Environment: real
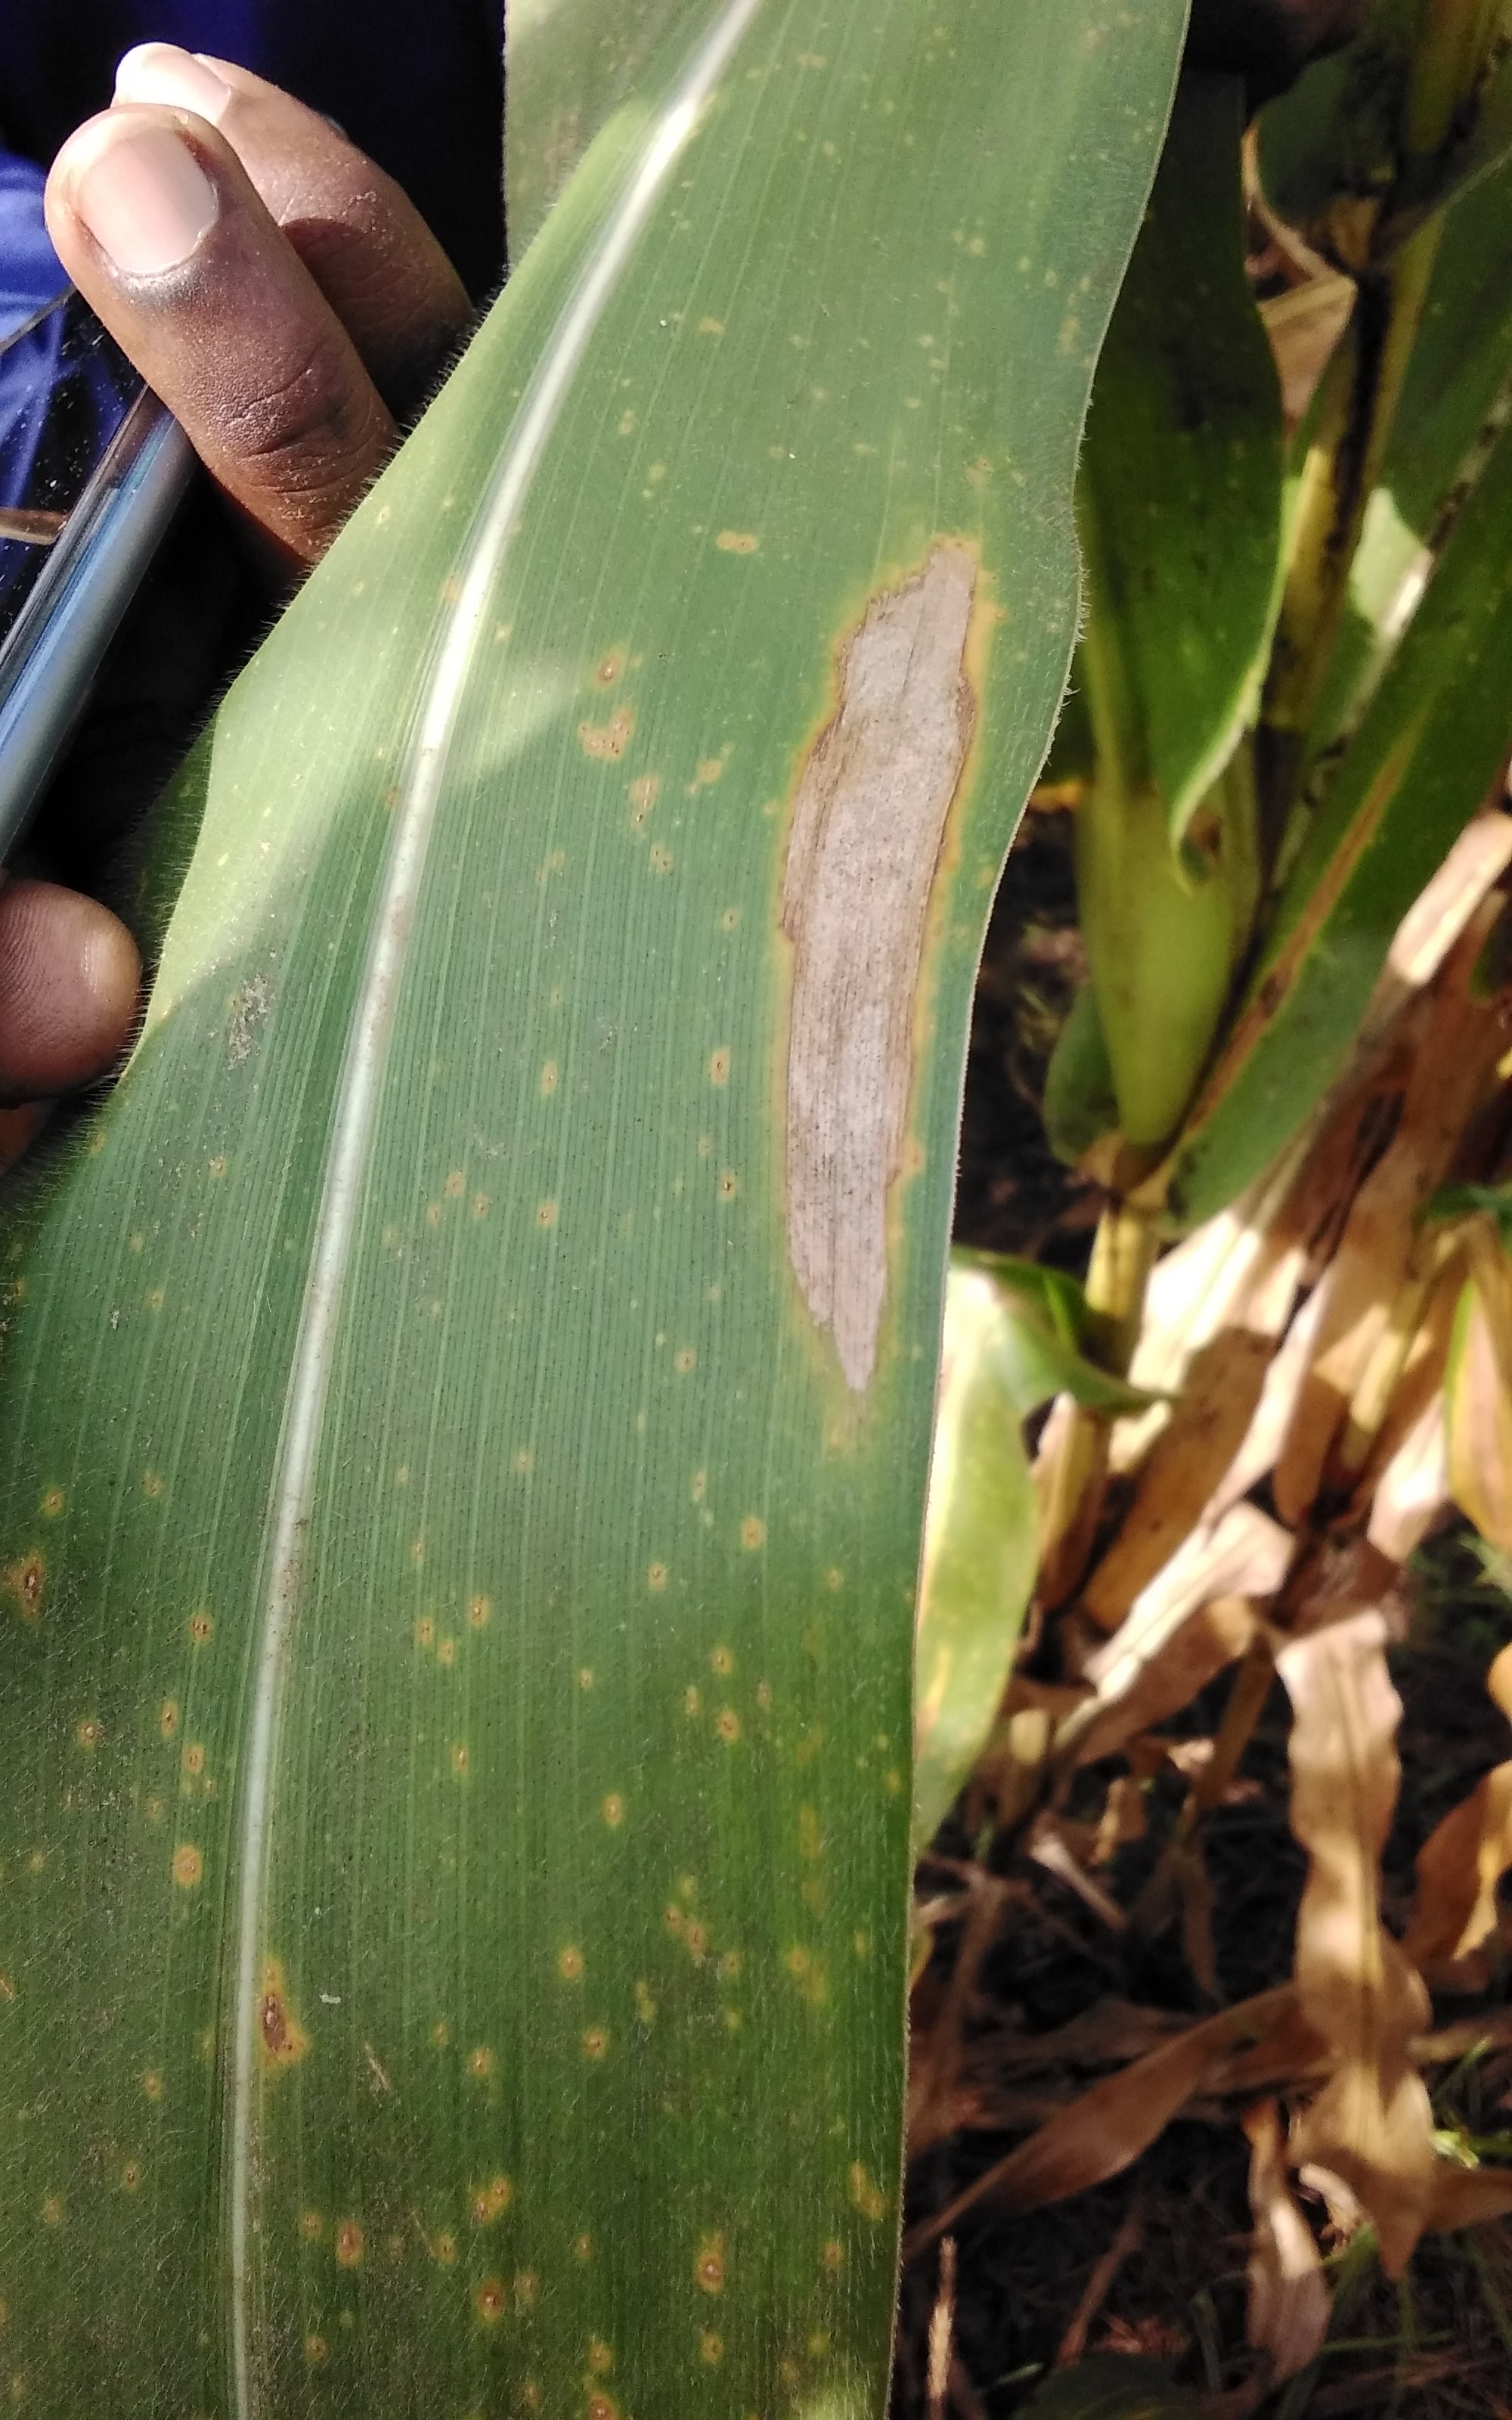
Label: northern_corn_leaf_blight